Jerry Lewis filmography

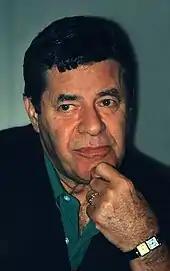
Lewis in 1995

Lewis appeared in numerous films alongside singer Dean Martin. He also starred in such films as "The Bellboy" (1960), "Cinderfella" (1960), "The Errand Boy" (1961), "The Nutty Professor" (1963), "The King of Comedy" (1982), and "The Trust" (2016).